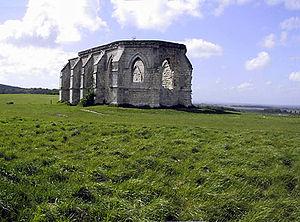
Tournehem-sur-la-Hem est une commune française située dans le département du Pas-de-Calais en région Hauts-de-France.